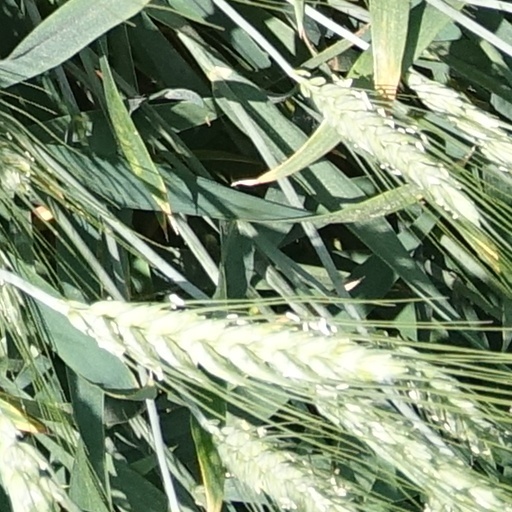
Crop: wheat